USS Oregon (BB-3)

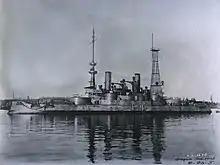
"Oregon" in January 1914

"Oregon" sailed to Key West on 26 May, where she joined the rest of the North Atlantic Squadron, under the command of Rear Admiral William T. Sampson. By that time, the Flying Squadron, under Commodore Winfield Scott Schley's command, had located the Spanish squadron that had sailed to Cuba at the start of the war and had blockaded it in Santiago de Cuba. The Spanish squadron was commanded by Rear Admiral Pascual Cervera y Topete and consisted of the armored cruisers , , and and the destroyers and . "Oregon" arrived off that port on 1 June, and over the course of the month, took part in bombardments of Spanish positions around the city and helped to maintain the blockade.